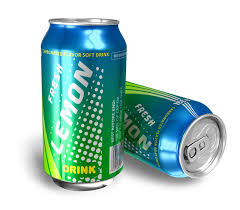
Waste category: metal